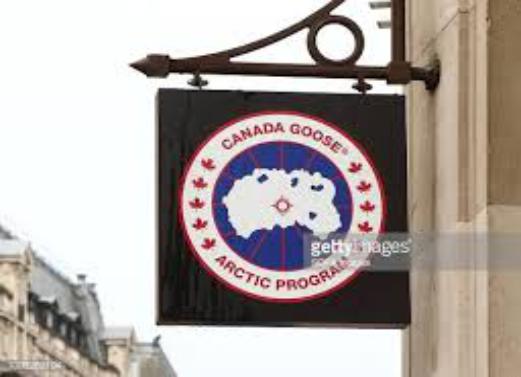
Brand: Canada Goose
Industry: Clothes